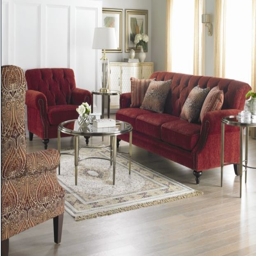
sofa by - rest for the love of furniture